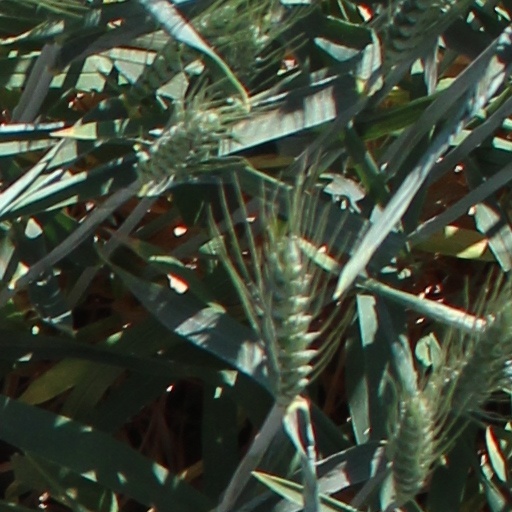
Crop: wheat